Pressed Steel Company

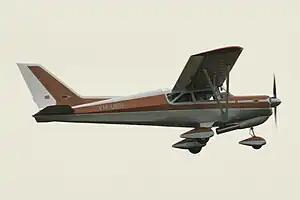
Beagle Airedale 1961

British Executive and General Aviation Limited. In 1960 Pressed Steel was persuaded by Sir Peter Masefield to invest in light aircraft through the formation of its Beagle Aircraft division. Beagle was sold to the government in December 1966. This venture lost Pressed Steel about £3M.